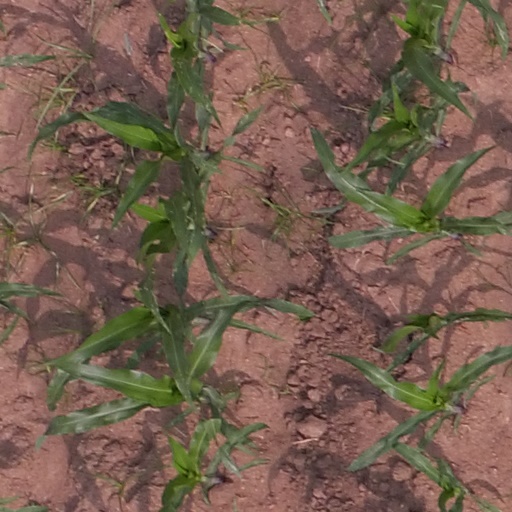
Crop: maize; corn